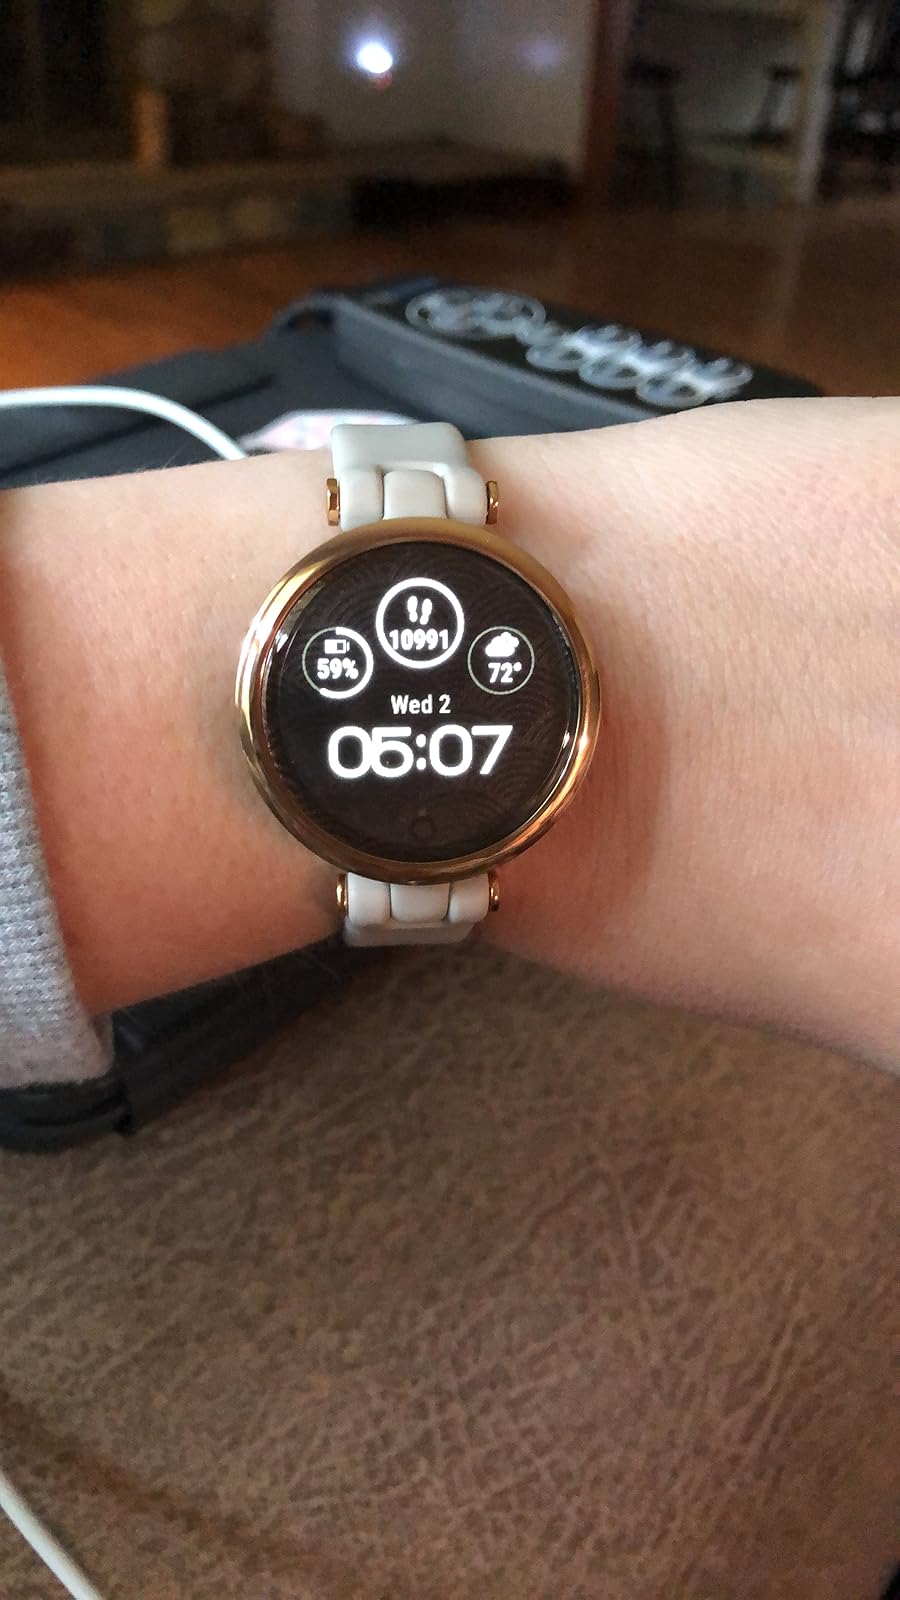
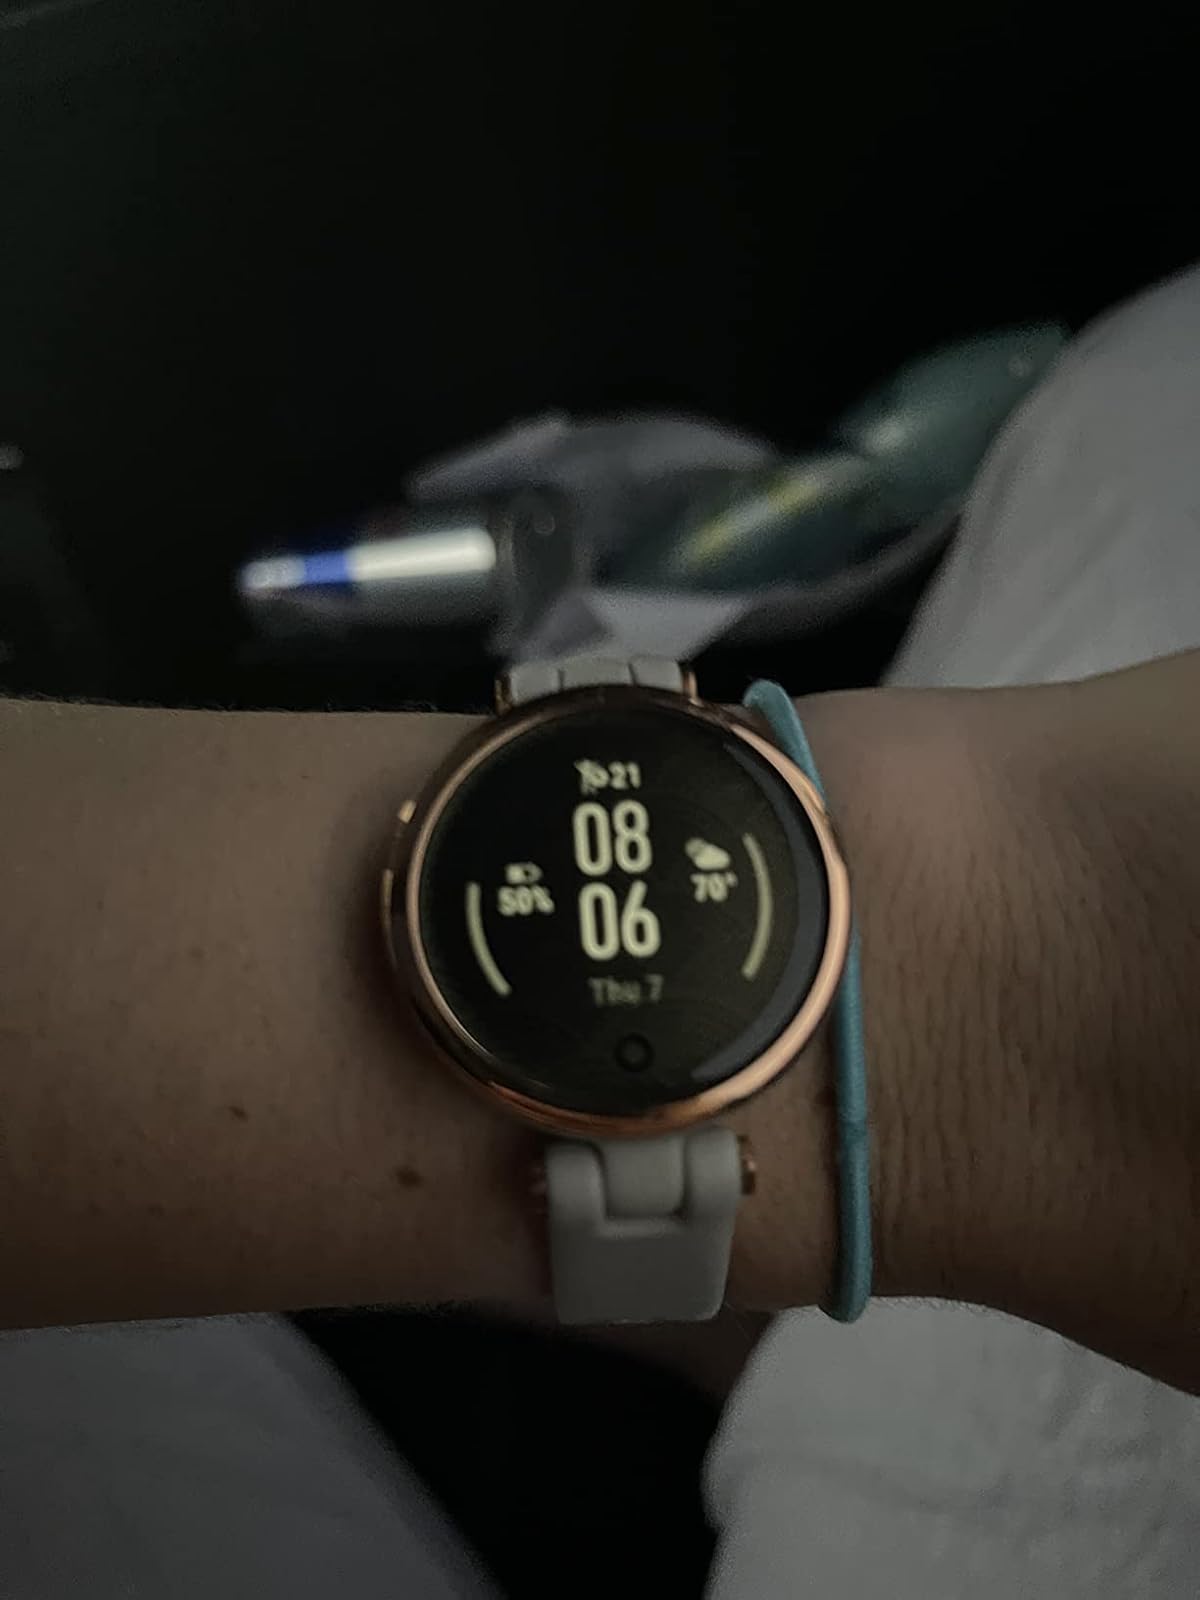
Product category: smartwatch
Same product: yes